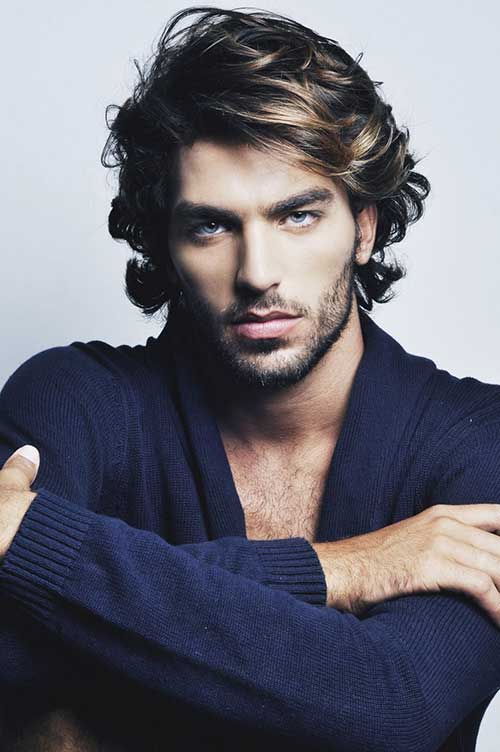
Label: Colored